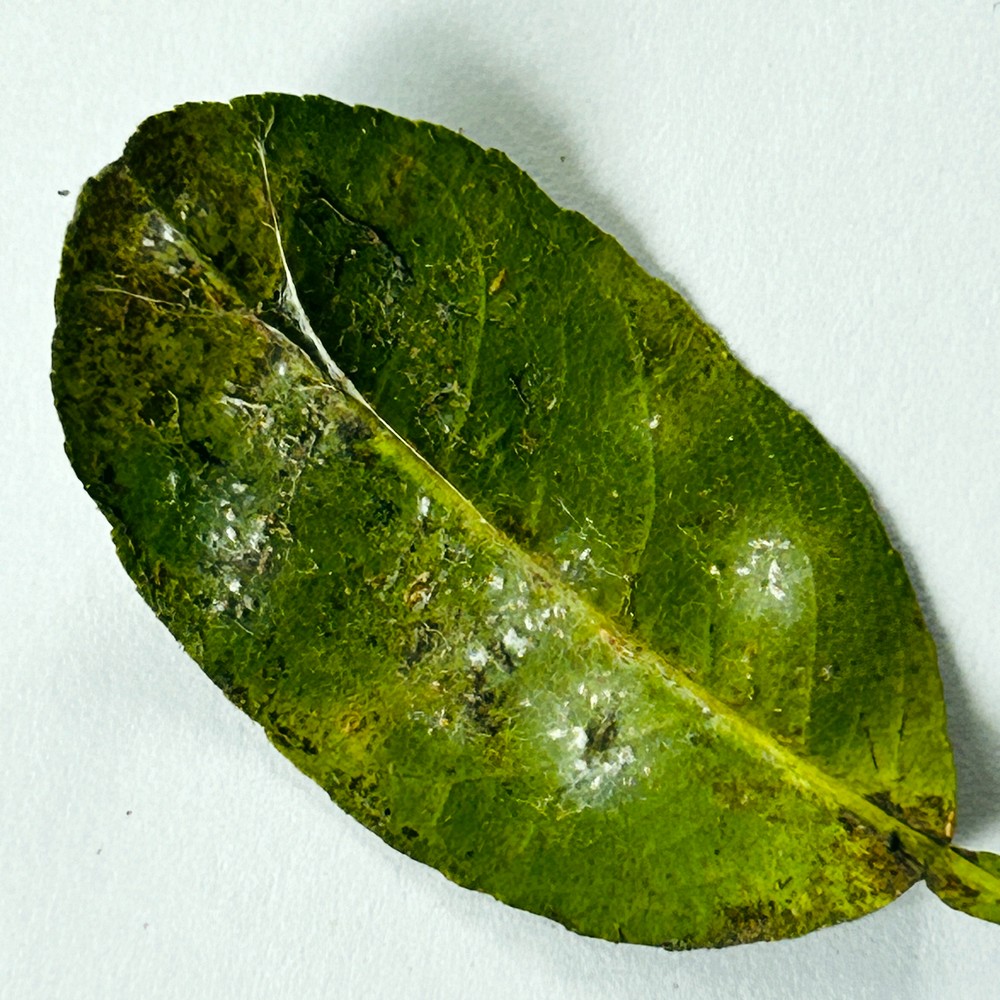
Label: Bacterial Blight